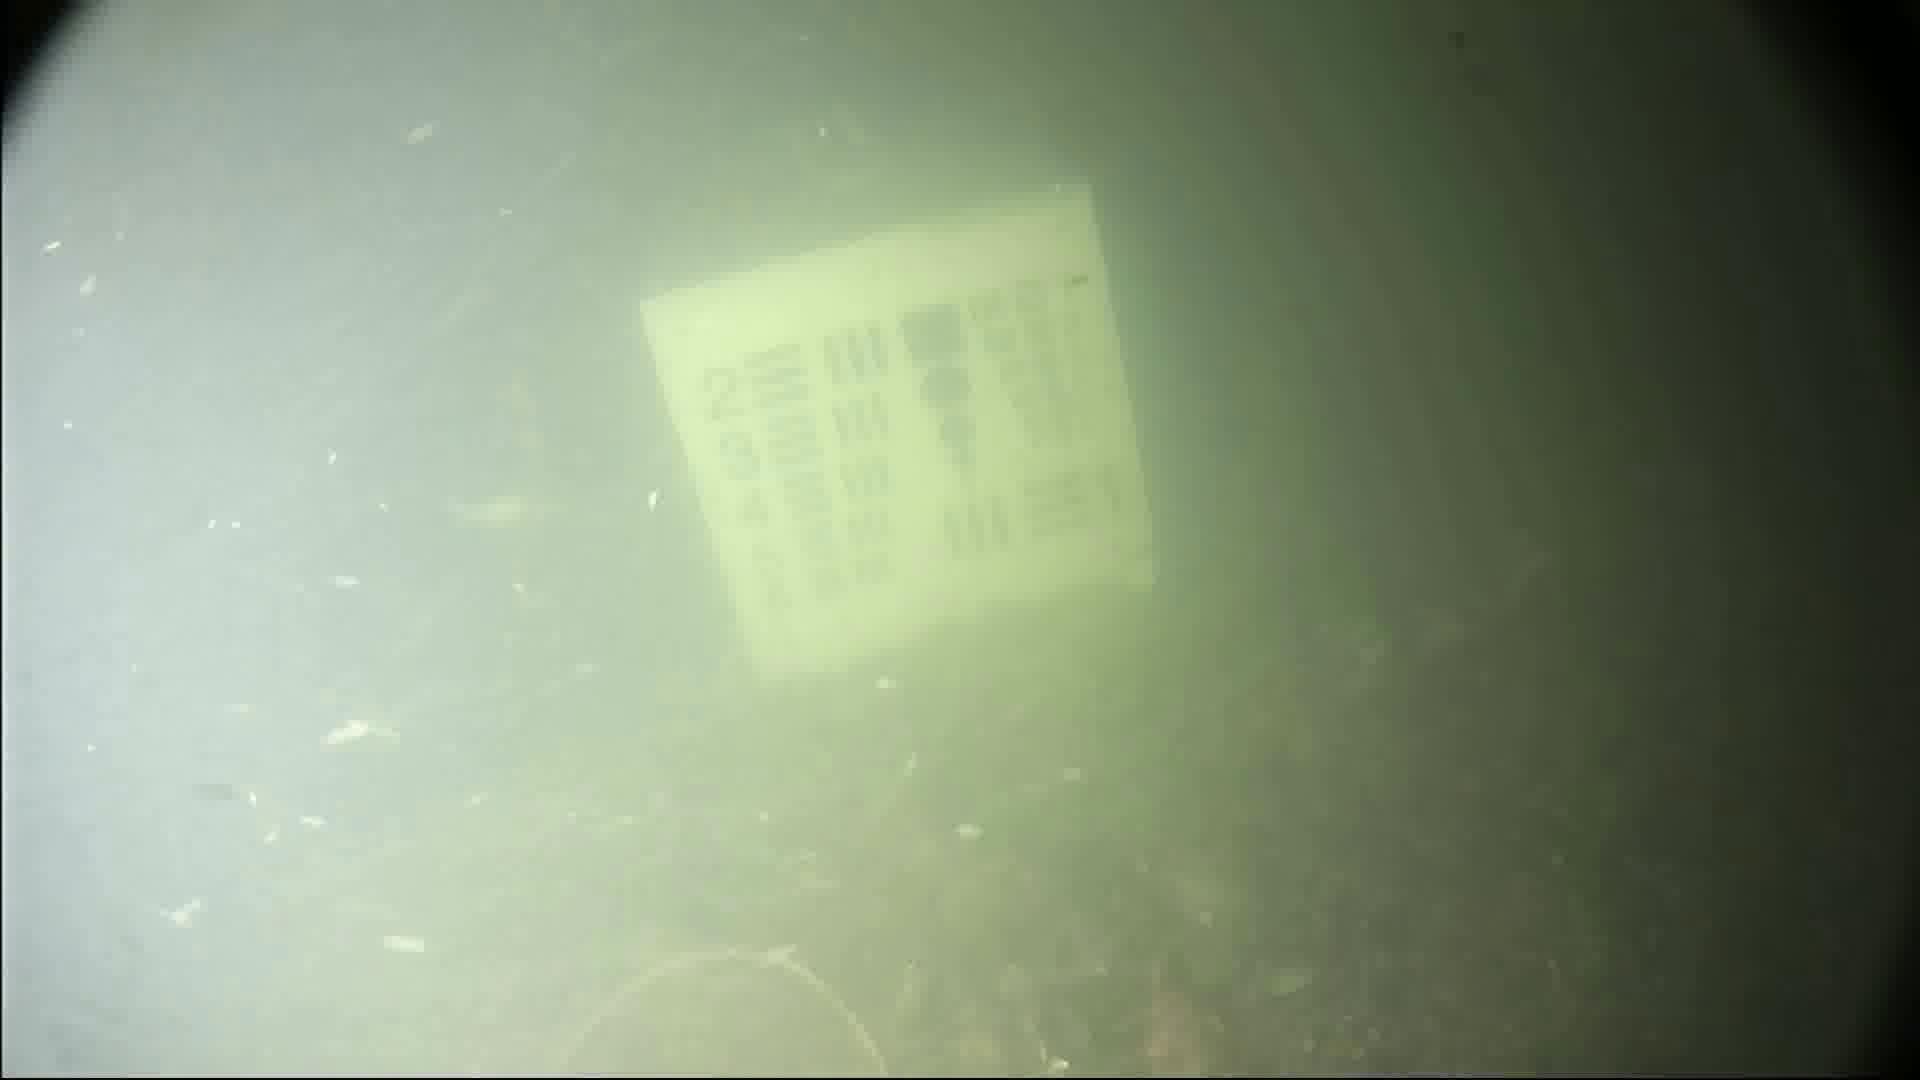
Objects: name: crab